The Aeronauts (film)

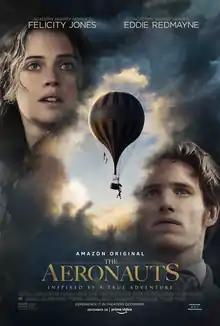
Theatrical release poster

The Aeronauts is a 2019 biographical adventure film directed by Tom Harper and written by Jack Thorne, from a story co-written by Thorne and Harper. The film is based on the 2013 book "Falling Upwards: How We Took to the Air" by Richard Holmes. Produced by Todd Lieberman, David Hoberman, and Tom Harper, the film stars Eddie Redmayne, Felicity Jones, Himesh Patel and Tom Courtenay.